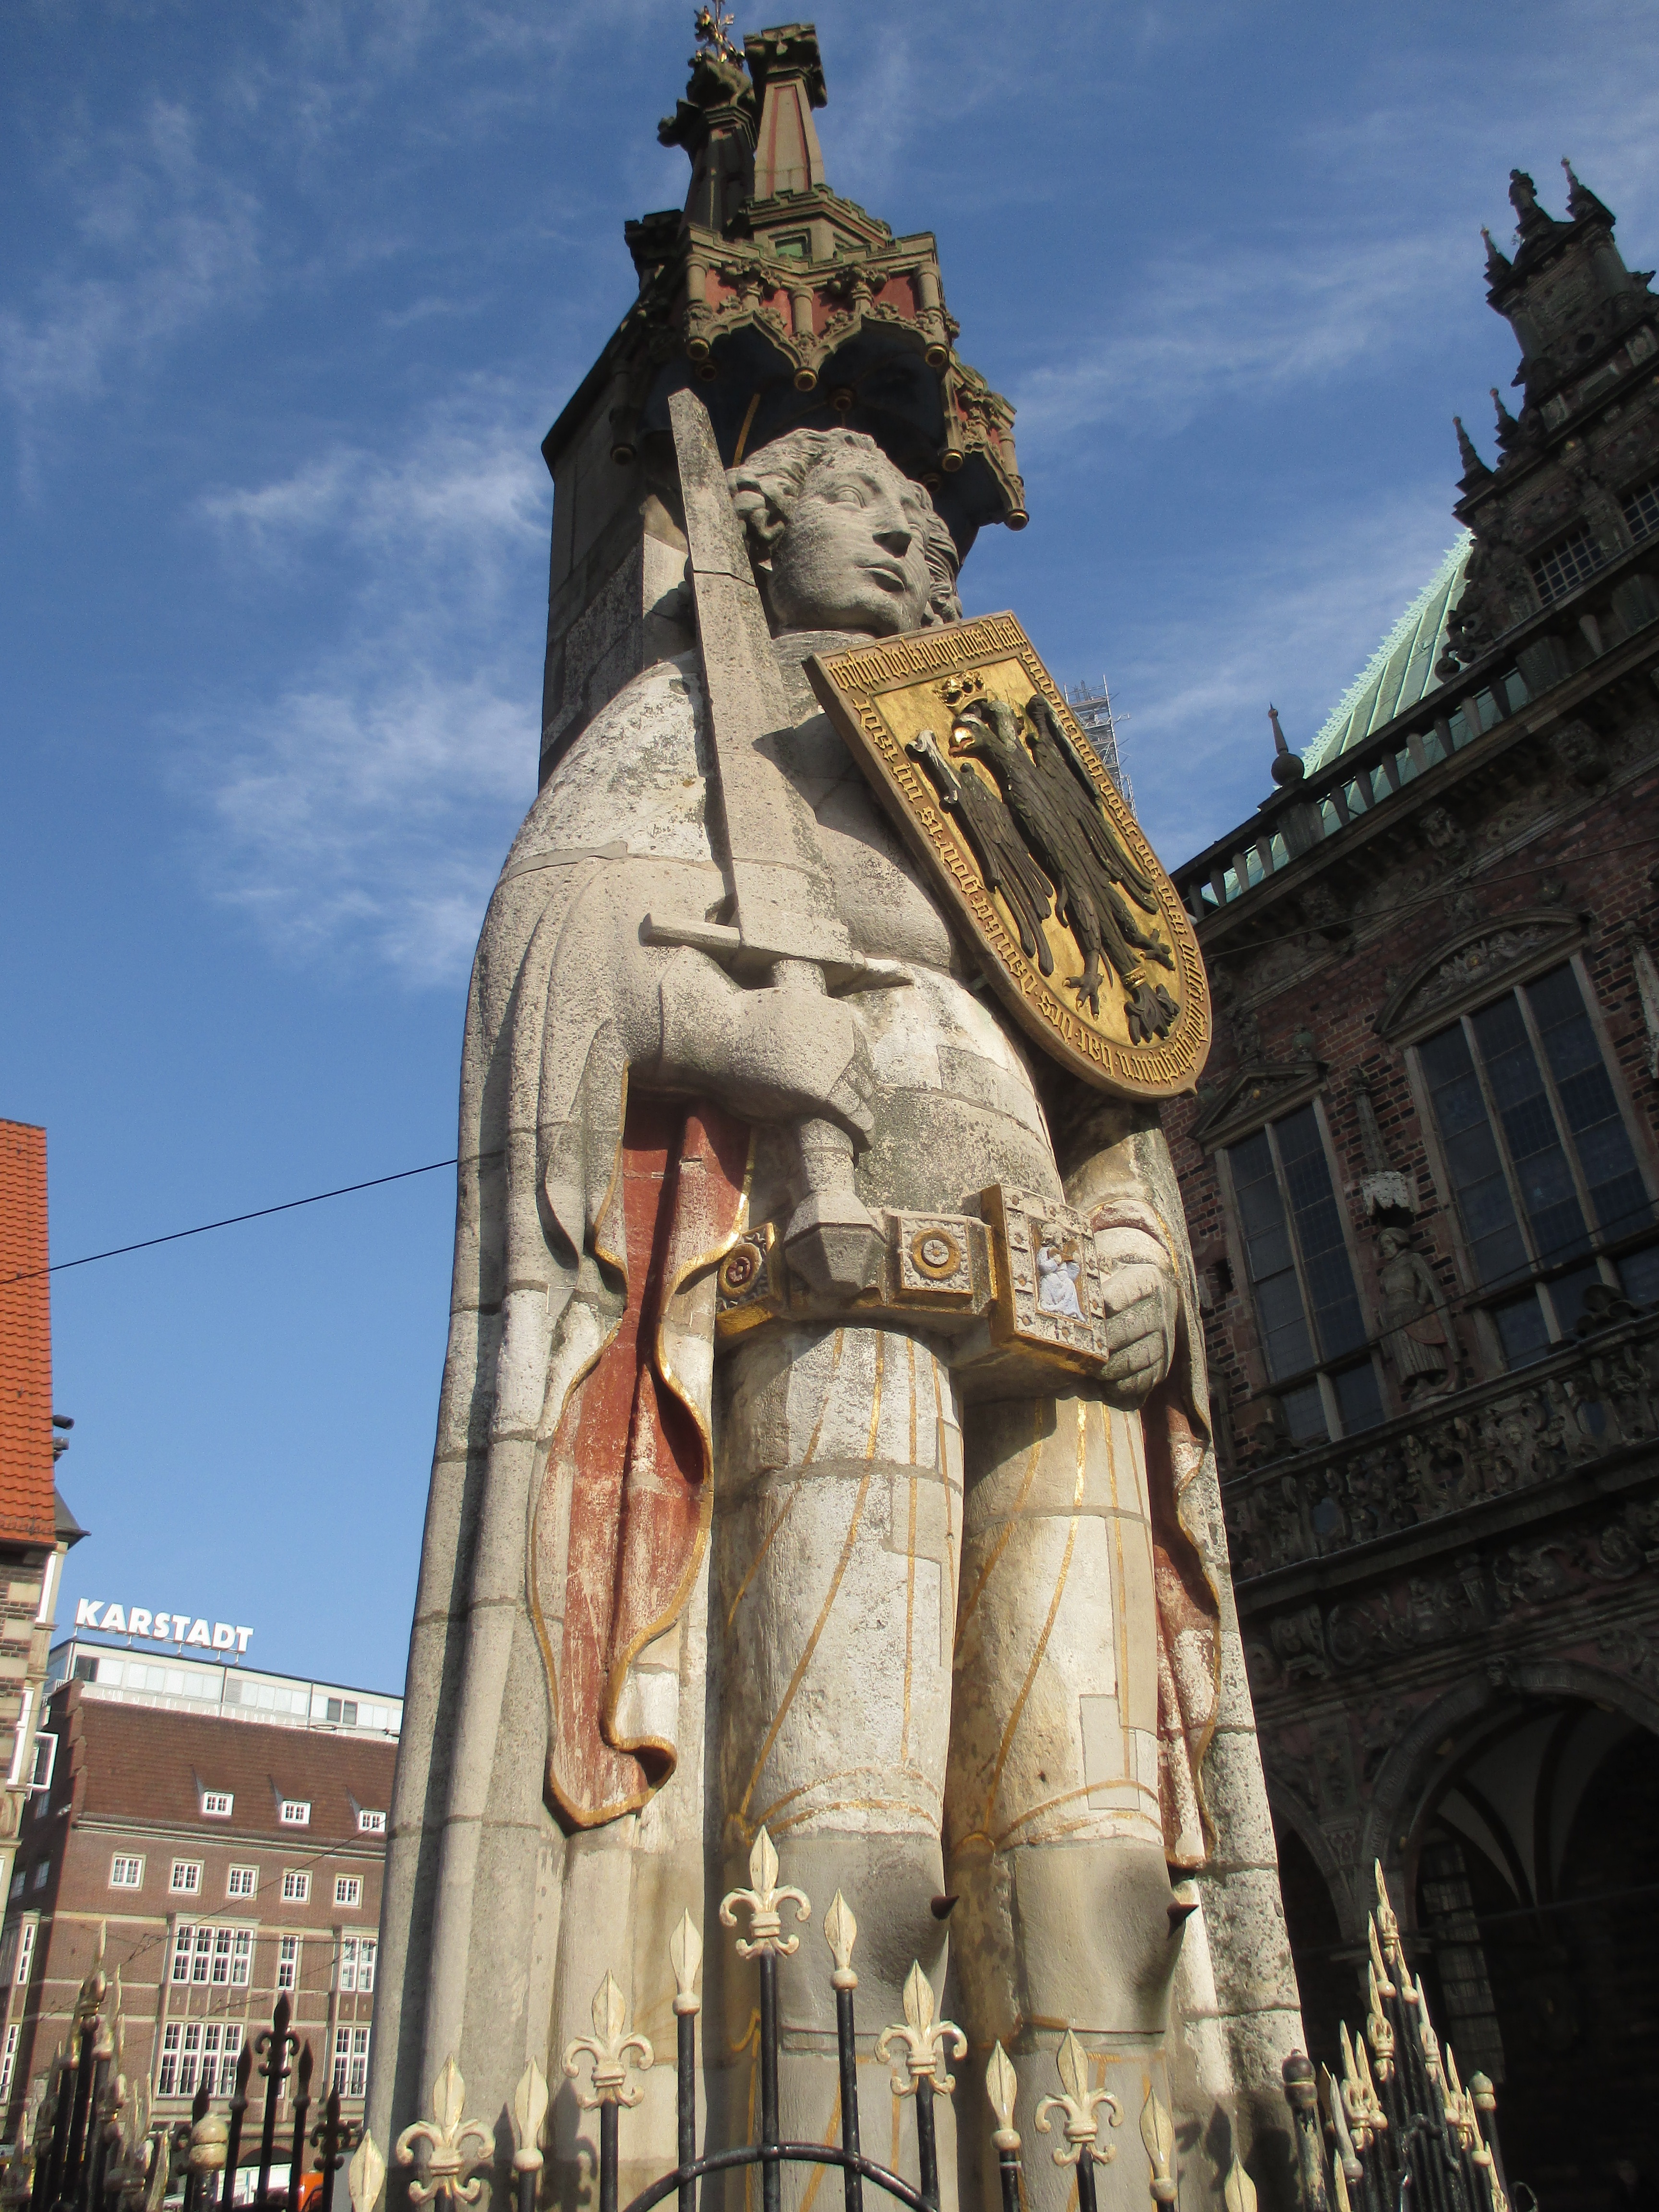
monument, statue, landmark, place of worship, sword, sculpture, art, justice, roland, temple, knight, shield, germany, right, bremen, coat of arms, ancient history